Heterochrony

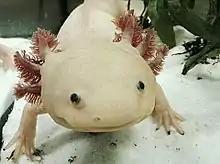
Axolotls retain gills and fins as adults; these are juvenile features in most amphibians.

Paedomorphosis can be the result of neoteny, the retention of juvenile traits into the adult form as a result of retardation of somatic development, or of progenesis, the acceleration of developmental processes such that the juvenile form becomes a sexually mature adult. This means that in progenesis, germ cell growth is accelerated relative to normal or in neoteny; while somatic cell growth is normal in progenesis, but retarded in neoteny.